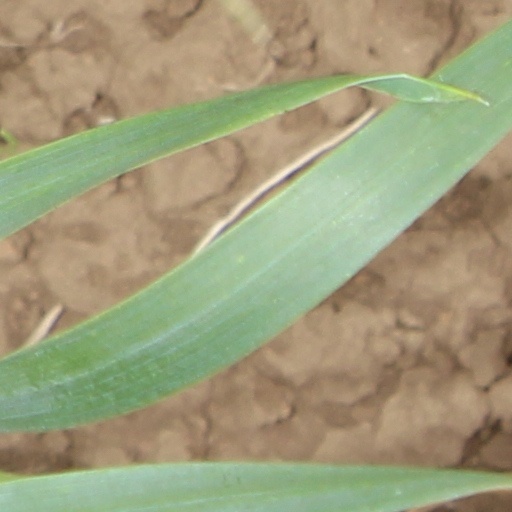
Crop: wheat